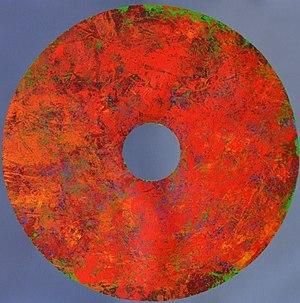
disque
Robert Einbeck, né en 1944, est un poète et peintre contemporain français.